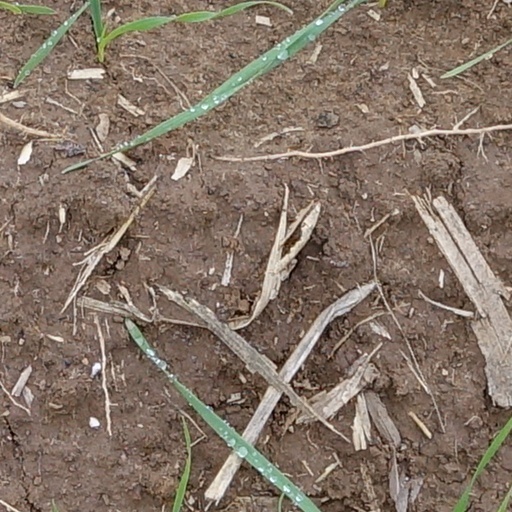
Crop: wheat